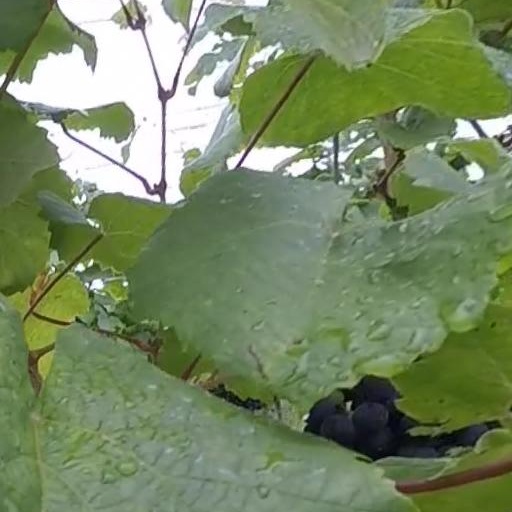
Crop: grape